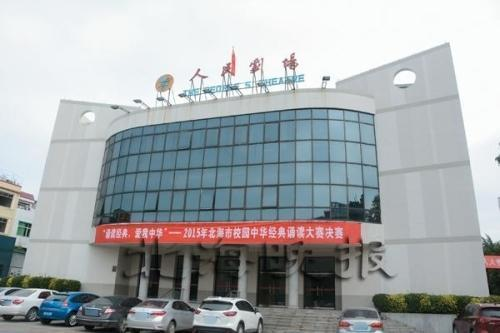
地标名称：人民剧场
所在城市：北海市·海城区